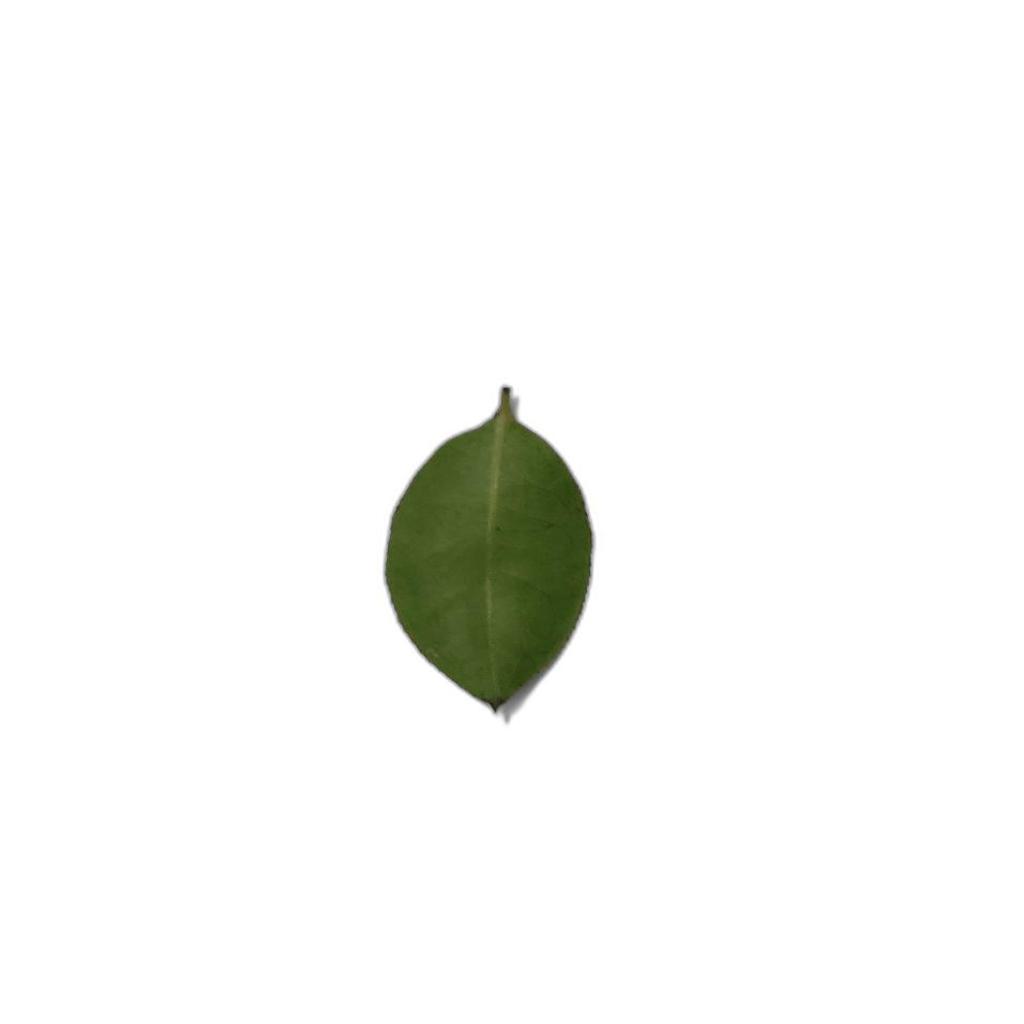
Label: Healthy